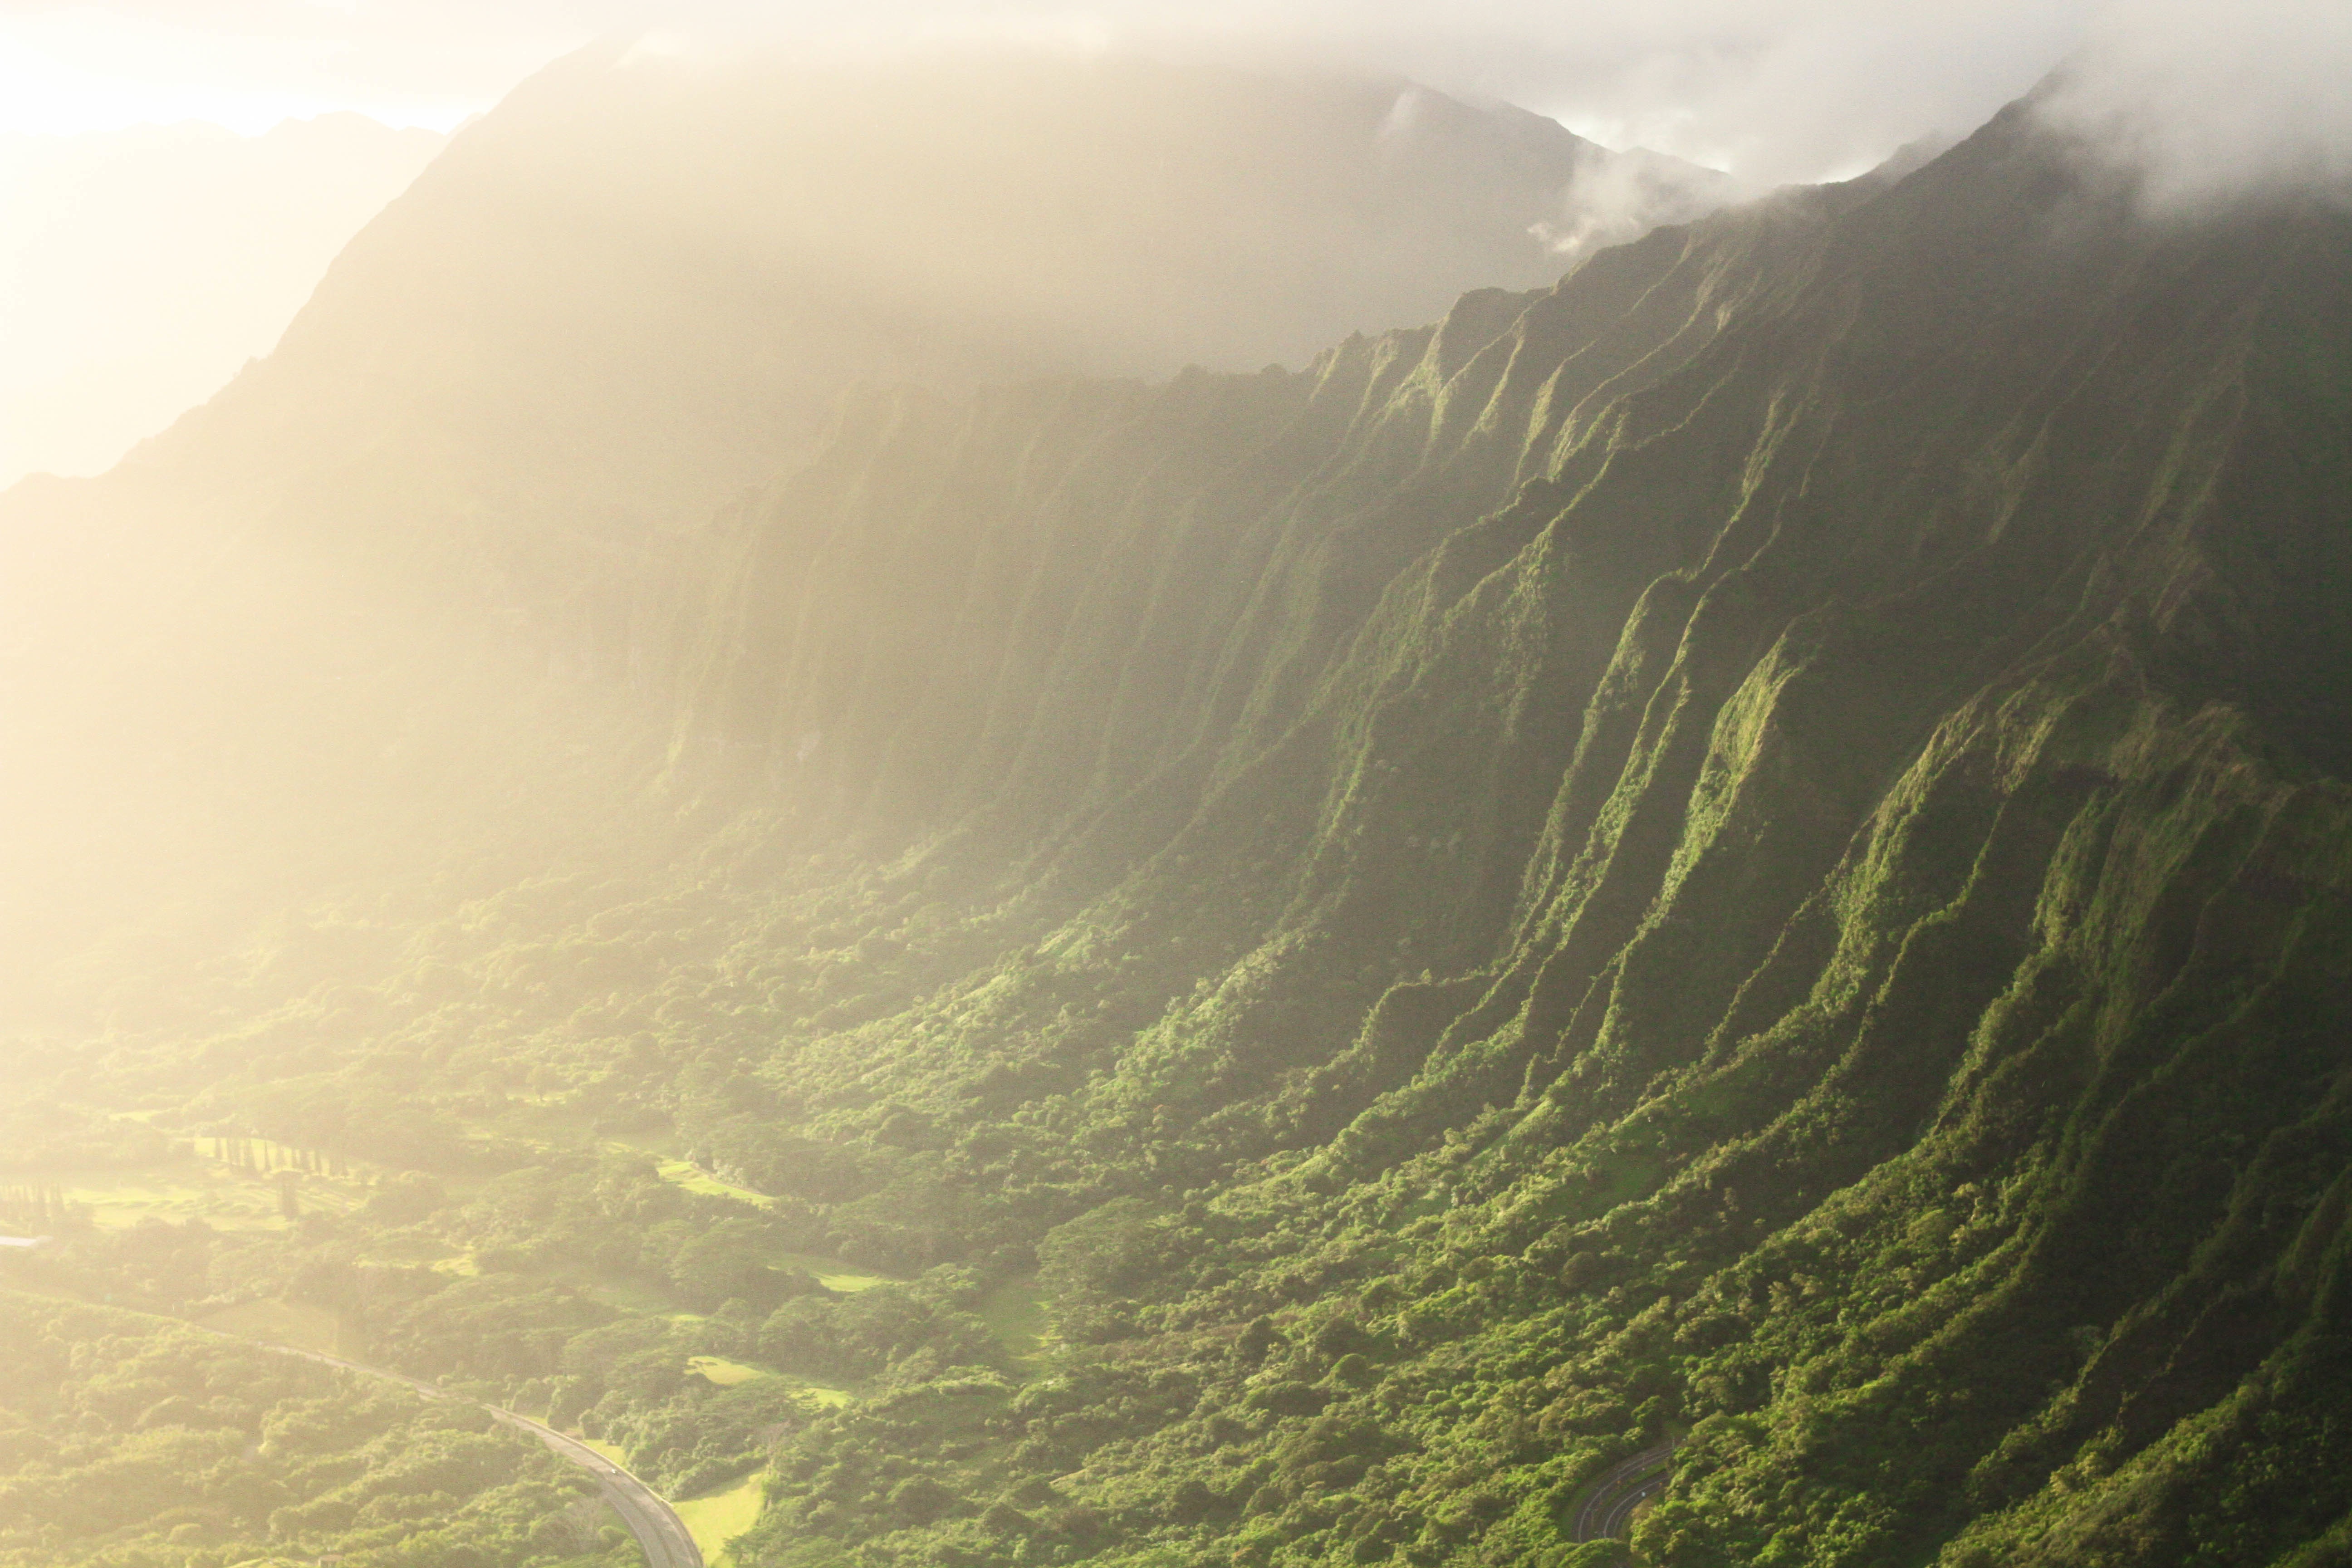
sea, coast, horizon, mountain, cloud, fog, mist, sunlight, morning, hill, wave, lake, mountain range, cliff, weather, terrain, ridge, plateau, landform, aerial photography, atmospheric phenomenon, atmosphere of earth, mountainous landforms